St. Mary's Church, Rostock

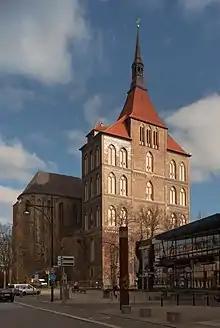
Western front of St. Mary

St. Mary's Church, Rostock, in German , is the biggest of three town churches found in the Hanseatic city of Rostock, in northern Germany. The other two are St. Peter's "(Petrikirche)" and St. Nicholas "(Nikolaikirche"). A fourth, St. James' "(Jakobikirche)", was heavily damaged during the Second World War and subsequently demolished. St. Mary's was designated in 1265 as the main parish church. Since the Protestant Reformation in 1531, it houses a congregation of the Evangelical Lutheran State Church of Mecklenburg.